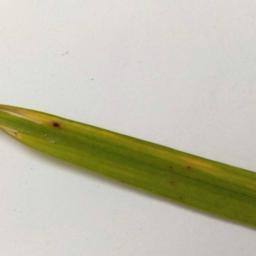
Label: Rice___Brown_Spot